Testicular atrophy

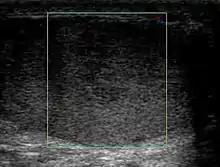
Ultrasonography of testicular torsion

Ultrasonography is used to detect testicular volume. Testicular volume measured to be less than 12 mL is a sign of testicular atrophy. In addition, testicular atrophy can be recognized as greater than 50% loss of testicular volume or a post-operative testicle with less than 25% of the volume of the opposite testicle. Online calculators have been developed to estimate testicular volume based on sonographic measurements.